Path of Exile

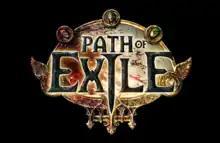

Path of Exile is a free-to-play action role-playing video game developed and published by Grinding Gear Games. Following an open beta phase, the game was released for Microsoft Windows in October 2013. A version for Xbox One was released in August 2017, and a PlayStation 4 version was released in March 2019.